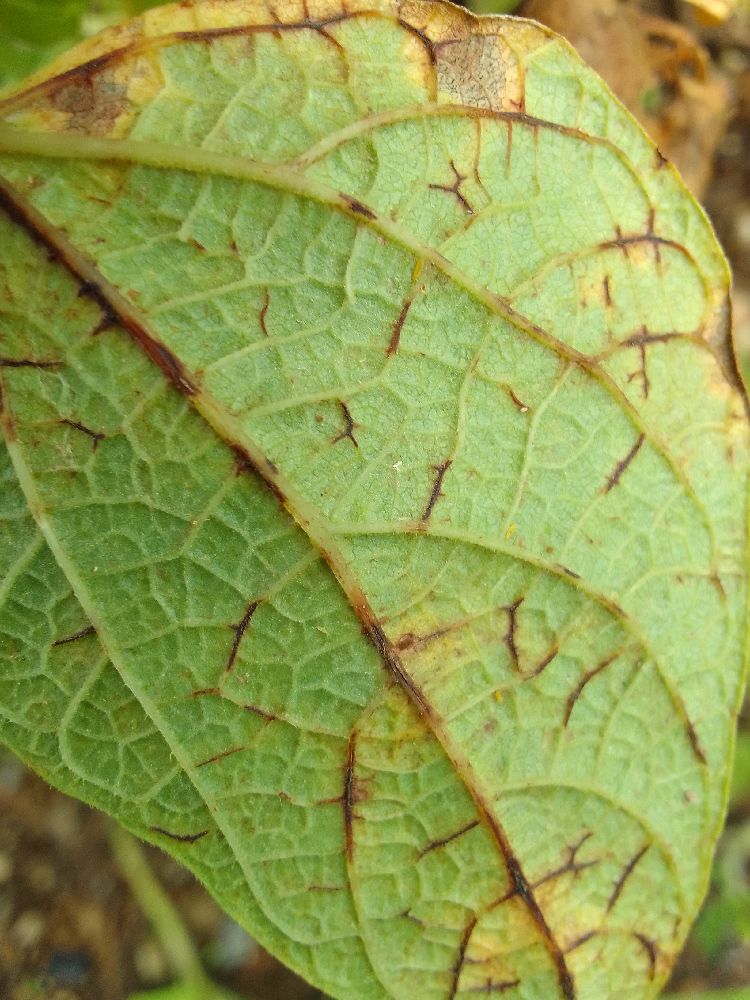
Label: anthracnose